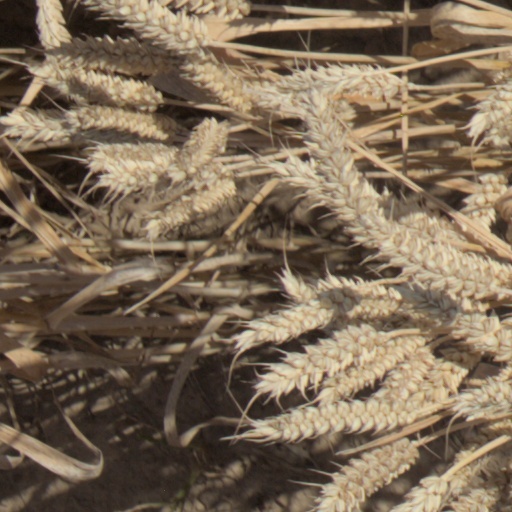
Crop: wheat